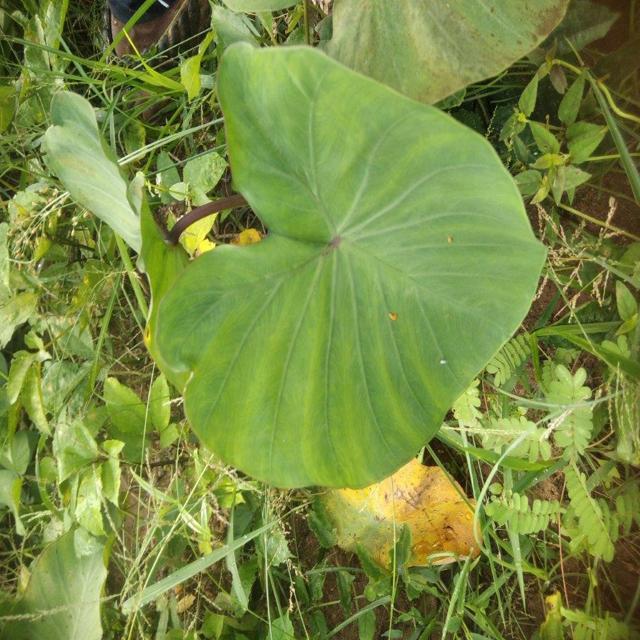
Label: Healthy